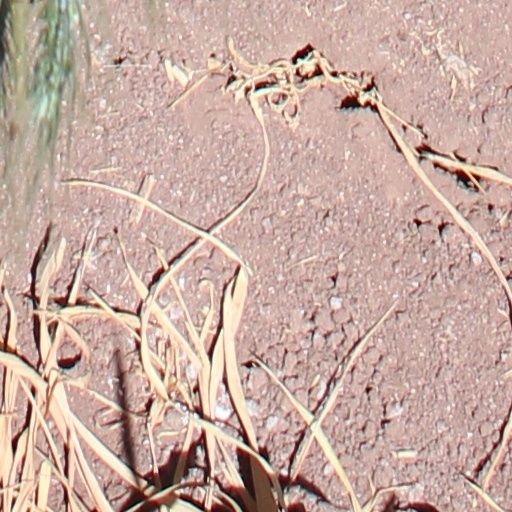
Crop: wheat